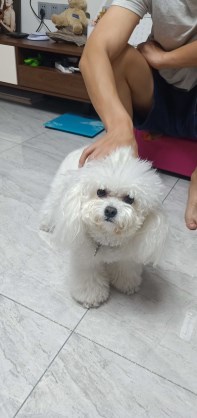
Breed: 3083-n000117-Bichon_Frise